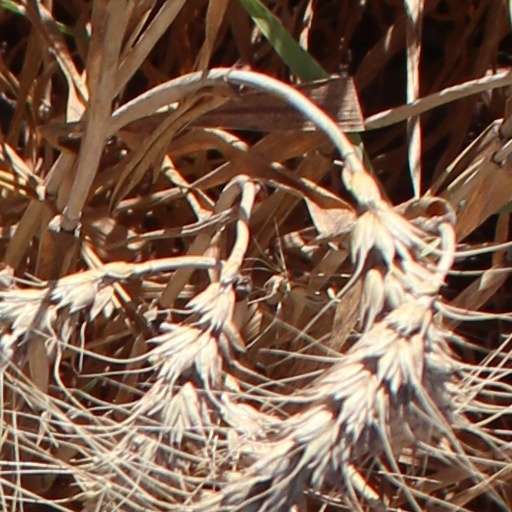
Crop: wheat